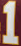
Number: 1